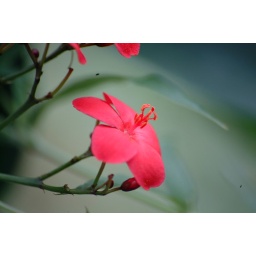
This picture was taken inside the butterfly house in St. Louis, MO in March 2007.